James Toback

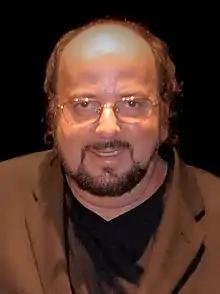
Toback in 2009

James Lee Toback (born November 23, 1944) is an American screenwriter and film director. He was nominated for the Academy Award for Best Original Screenplay in 1991 for "Bugsy". He has directed films including "The Pick-up Artist", "Two Girls and a Guy" and "Black and White".